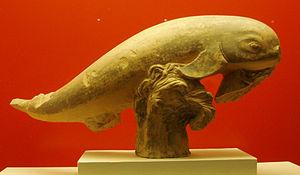
Fragment en terre cuite en forme de dauphin bondissant au dessus de vagues. Probablement acrotère d'un trésor. 400 avant J.C.
Le musée archéologique d'Olympie est un des principaux musées de Grèce. Il dépend du ministère grec de la culture et est dirigé par Georgia Xatzi. Il fut le premier musée créé hors de la capitale. Il abrite les découvertes faites sur l'Altis, le site d'Olympie : des objets allant de la Préhistoire à l'époque romaine voire jusqu'aux VIᵉ – VIIᵉ siècles. Ses pièces maîtresses sont l’Hermès portant Dionysos enfant de Praxitèle, les frontons du temple de Zeus, la « Victoire de Paionios » ainsi que la coupe ayant appartenu à Phidias. L'ampleur de sa collection de bronzes antiques en fait la plus importante du monde.